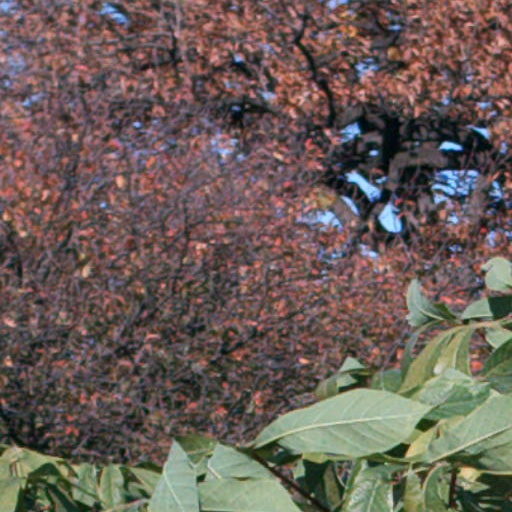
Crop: cassava